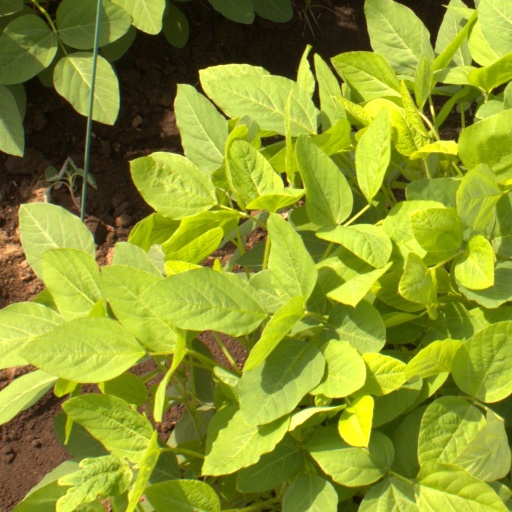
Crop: soybean